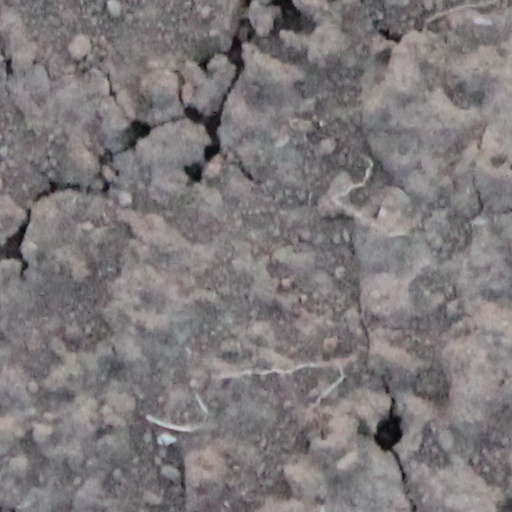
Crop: wheat